Cavalry (1936 Italian film)

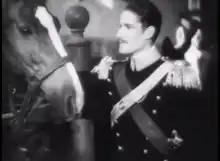
Nazzari in a film scene

Cavalry is a 1936 Italian drama film directed by Goffredo Alessandrini and starring Amedeo Nazzari, Elisa Cegani and Luigi Carini. The film marked Nazzari's first role as a lead actor, after making his film debut the previous year. It was a box office success and established some of his personal traits that would be brought out even more clearly in his breakthrough role "Luciano Serra, Pilot" (1938).